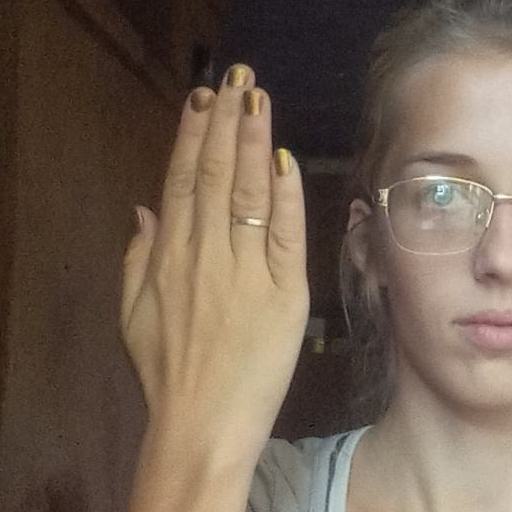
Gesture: stop_inverted